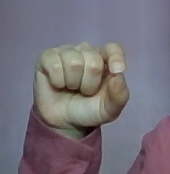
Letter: fa